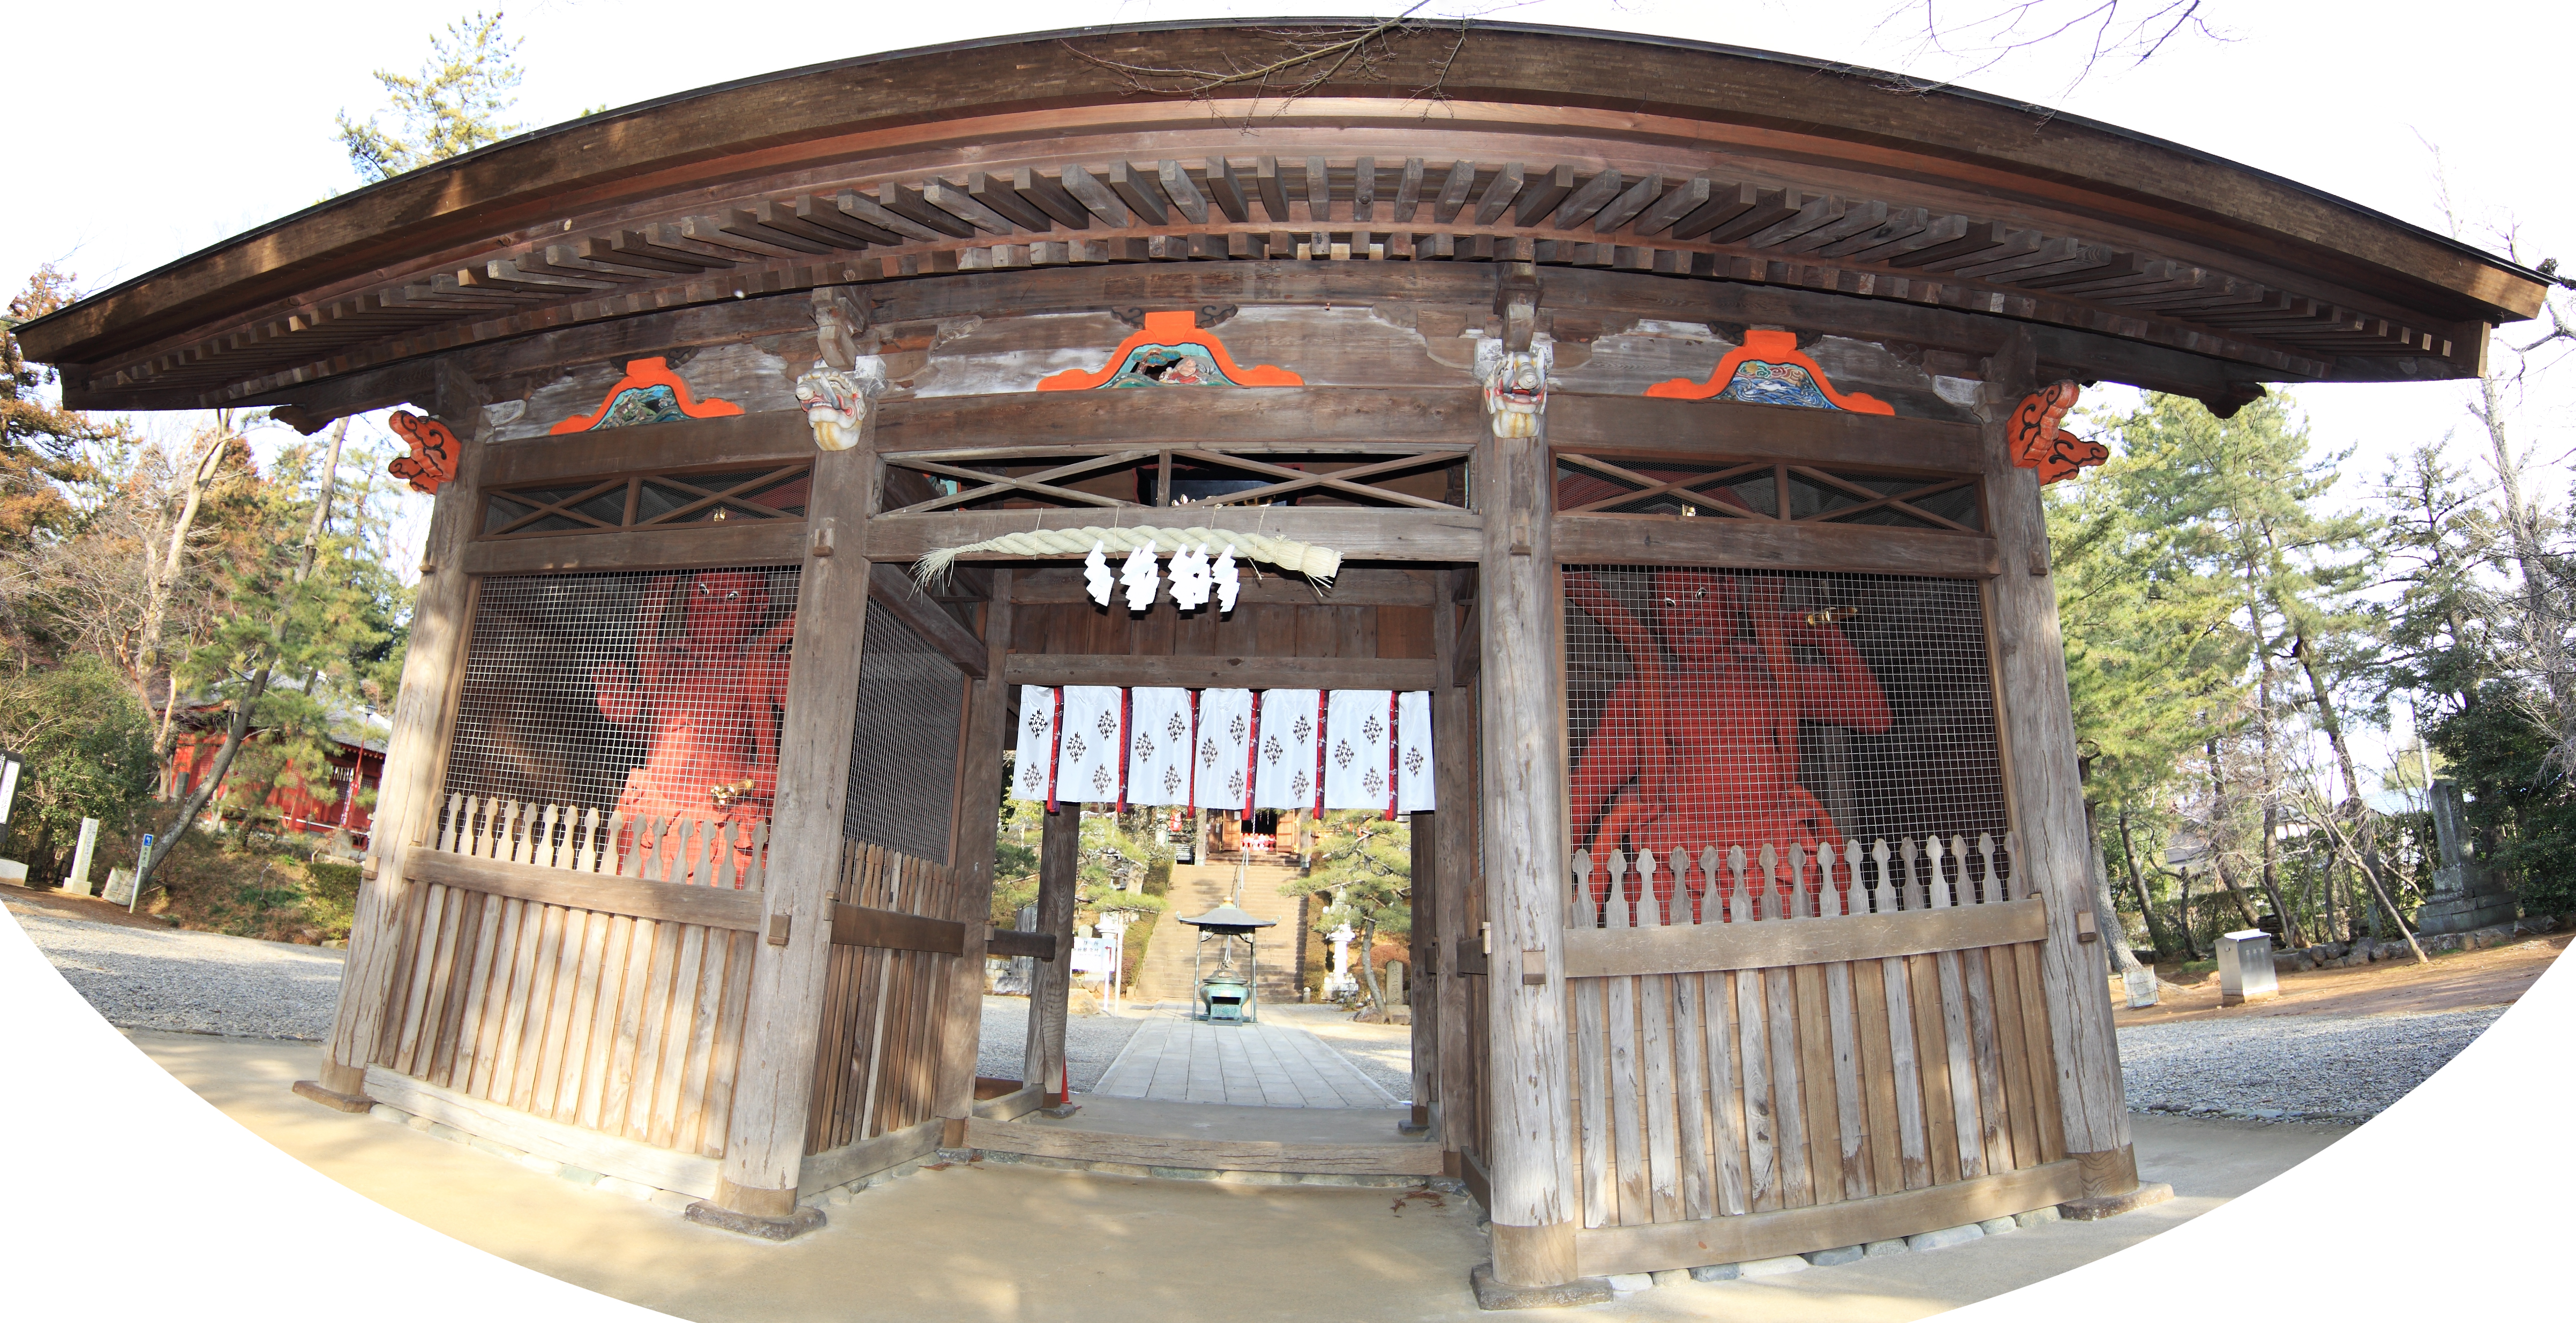
canopy, high, gazebo, gate, temple, pavilion, shrine, 5d, hires, markii, hi, res, resolution, saitama, hikigun, anrakuji, yoshimi, real estate, sanmon, shinto shrine, outdoor structure